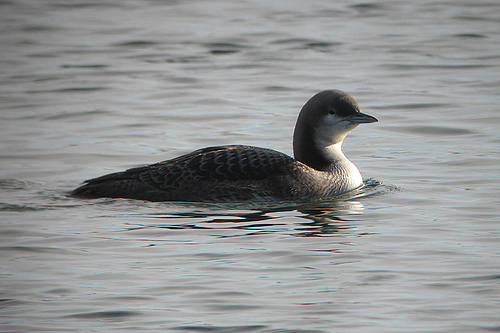
the bird has a large round neck and a grey beak.
bird has brown body feathers, brown breast feather, and long beaka long bird with a gray and white body and smooth head.
this bird has a large neck and round head with a short pointy beak.
this bird is grey and white in color with a black beak, and dark eye rings.
this bird has a small black beak and a circular head.
this bird has very small eyes, and is mostly gray in color, aside from the white breast and neck.
this bird has wings that are black and has a long neck and bill
this bird has wings that are black and has a long necka large bird with a long neck and beak.
Species: Pacific Loon